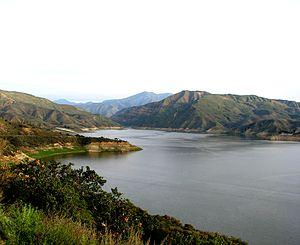
Lac Piru - Californie